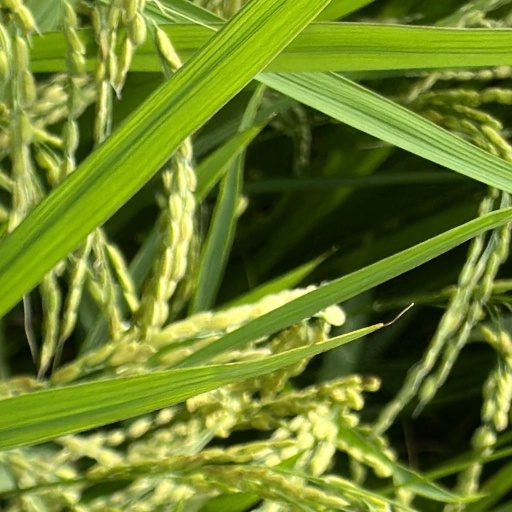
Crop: rice